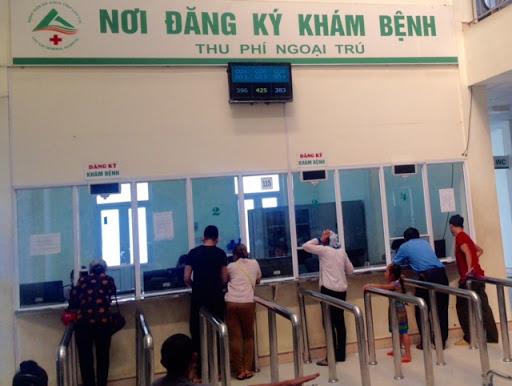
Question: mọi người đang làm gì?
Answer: đang đăng kí khám bệnh